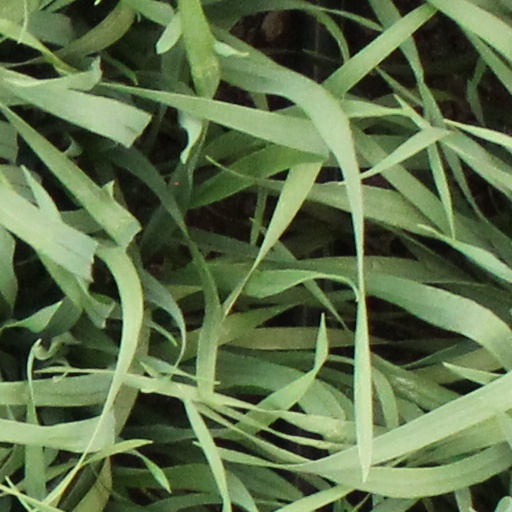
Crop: wheat